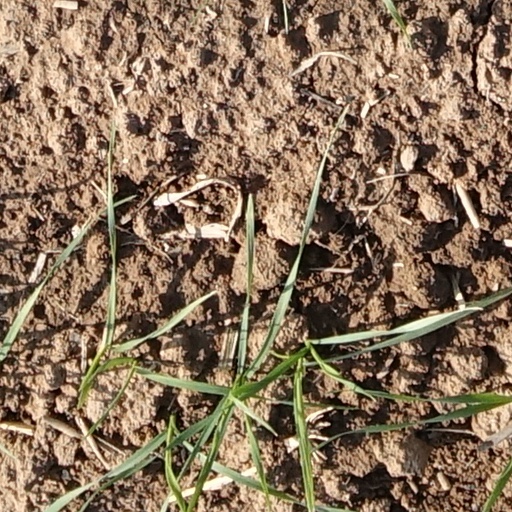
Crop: wheat